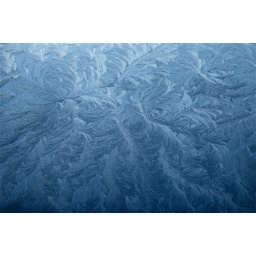
Taken from upstairs window in house, roof of car with frost pattern